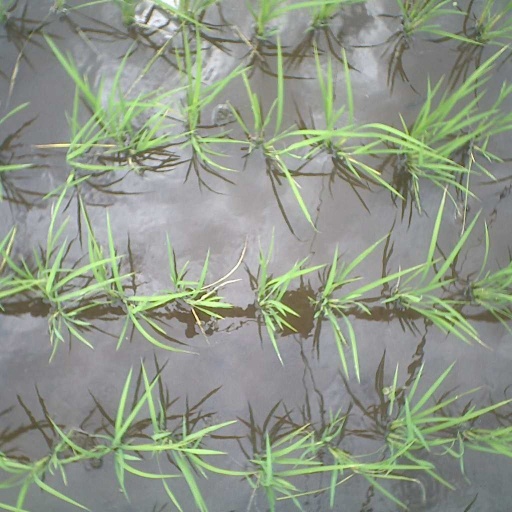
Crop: rice